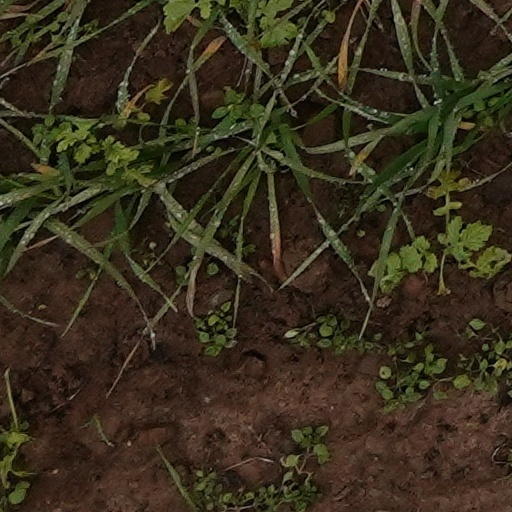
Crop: wheat